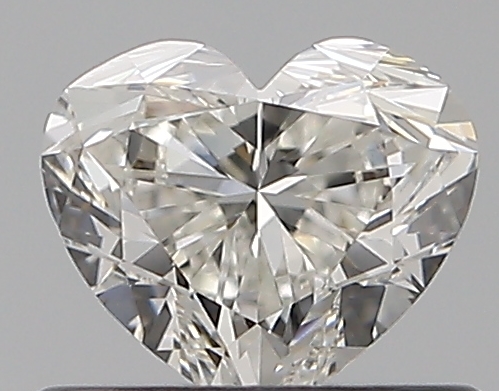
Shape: heart
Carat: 0.51
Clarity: VS1
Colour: H
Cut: EX
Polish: EX
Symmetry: VG
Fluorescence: M
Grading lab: GIA
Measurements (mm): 4.69 x 5.47 x 3.25